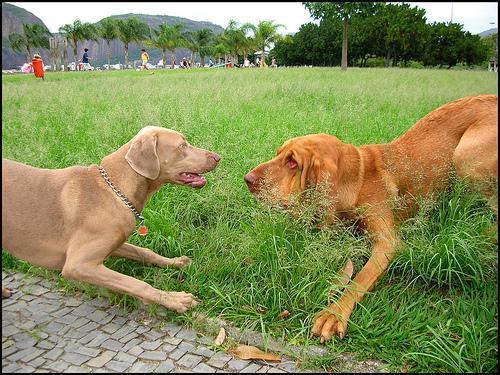
bloodhound